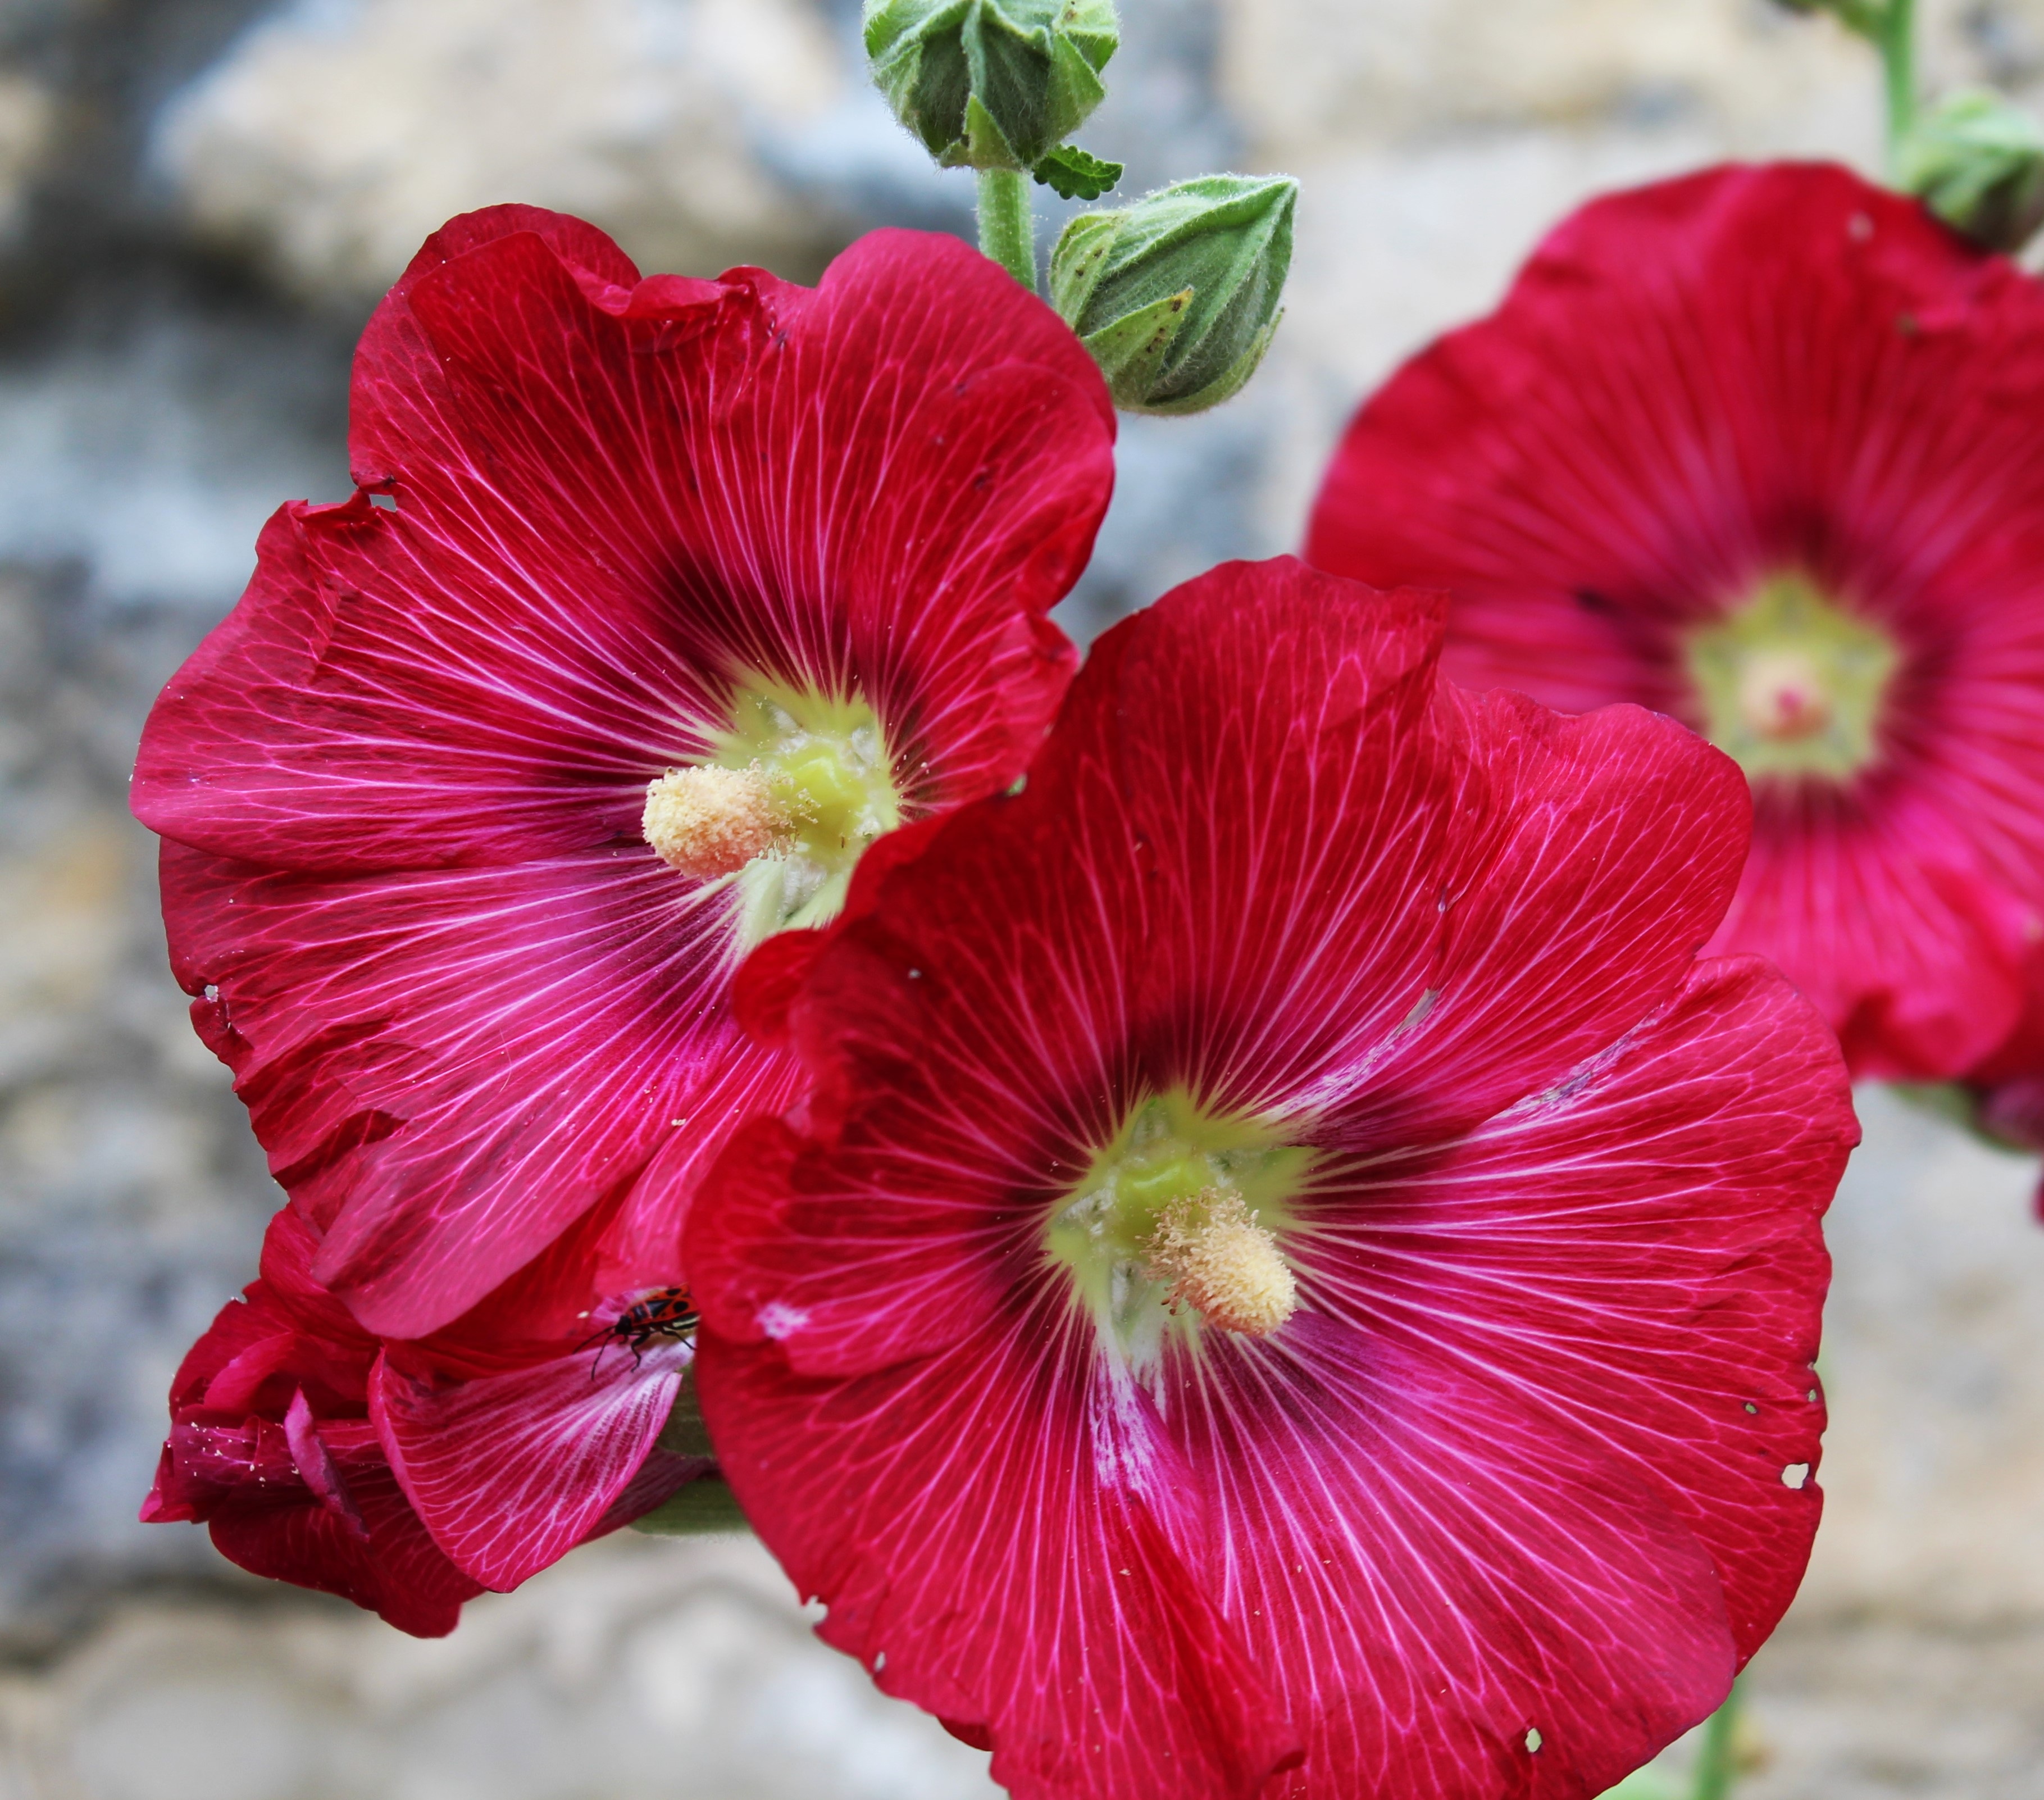
nature, plant, field, flower, petal, summer, red, pink, flora, rod, hollyhock, hollyhocks, macro photography, flowering plant, brightly colored, passerose, plant stem, land plant